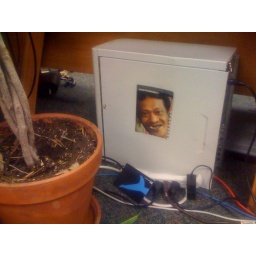
Ubuntu box under my desk